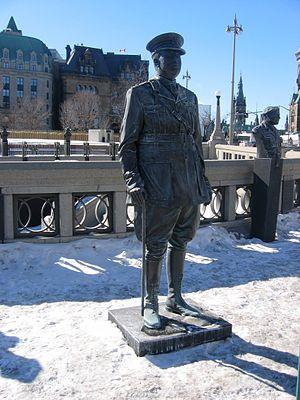
Étoiles, garde-à-vous ! ou Étoiles, garde à vous ! est un roman de science-fiction écrit par Robert A. Heinlein. Le texte est publié une première fois sous forme de série et dans une version abrégée, sous le titre Starship Soldier, dans la revue The Magazine of Fantasy & Science Fiction en octobre-novembre 1959, puis sous la forme d'un roman en décembre 1959.
Arthur Currie est un militaire canadien, le premier commandant national du corps expéditionnaire canadien au cours de la Première Guerre mondiale. Sous ses ordres, les soldats canadiens remportent nombre de batailles importantes notamment la bataille de Vimy et la bataille d'Amiens.
Le Monument aux Valeureux est un monument militaire situé à Ottawa, la capitale du Canada, qui commémore quatorze personnalités de l'histoire militaire du pays.